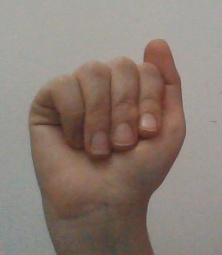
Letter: saad